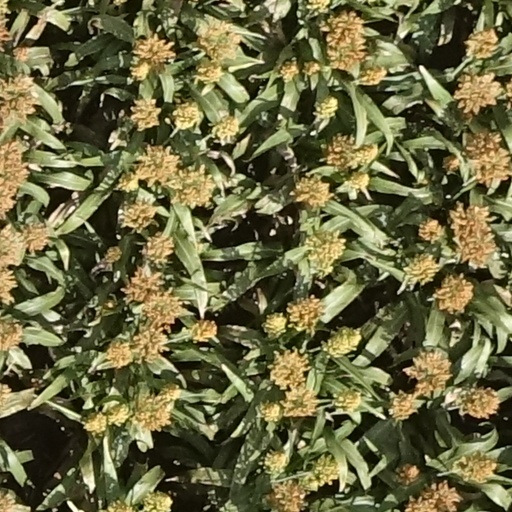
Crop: sorghum